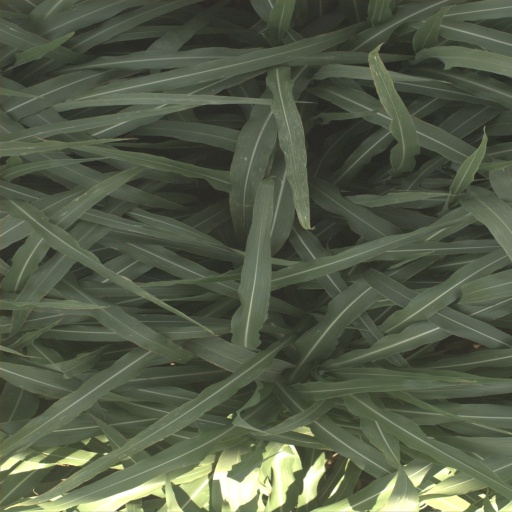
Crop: sorghum